Ibn Yamin

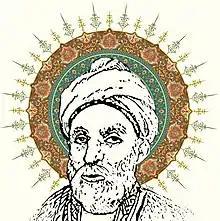
Imaginary illustration of Ibn Yamin

Ibn Yamin (also spelled Ibn-i Yamin; ; 1286/87–1368) was a Persian poet who served under the Ilkhanate, Sarbadars, and Kartids.